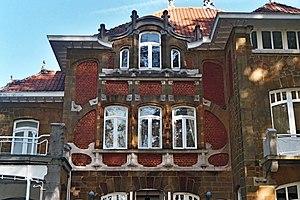
Belgique - Flandre-Orientale - Renaix - Villa Carpentier (Art nouveau, architecte Victor Horta, 1899-1903)
La Villa Carpentier appelée aussi la Villa Les Platanes est une construction de style Art nouveau réalisée par l'architecte Victor Horta sur le territoire de la ville belge de Renaix en province de Flandre-Orientale.